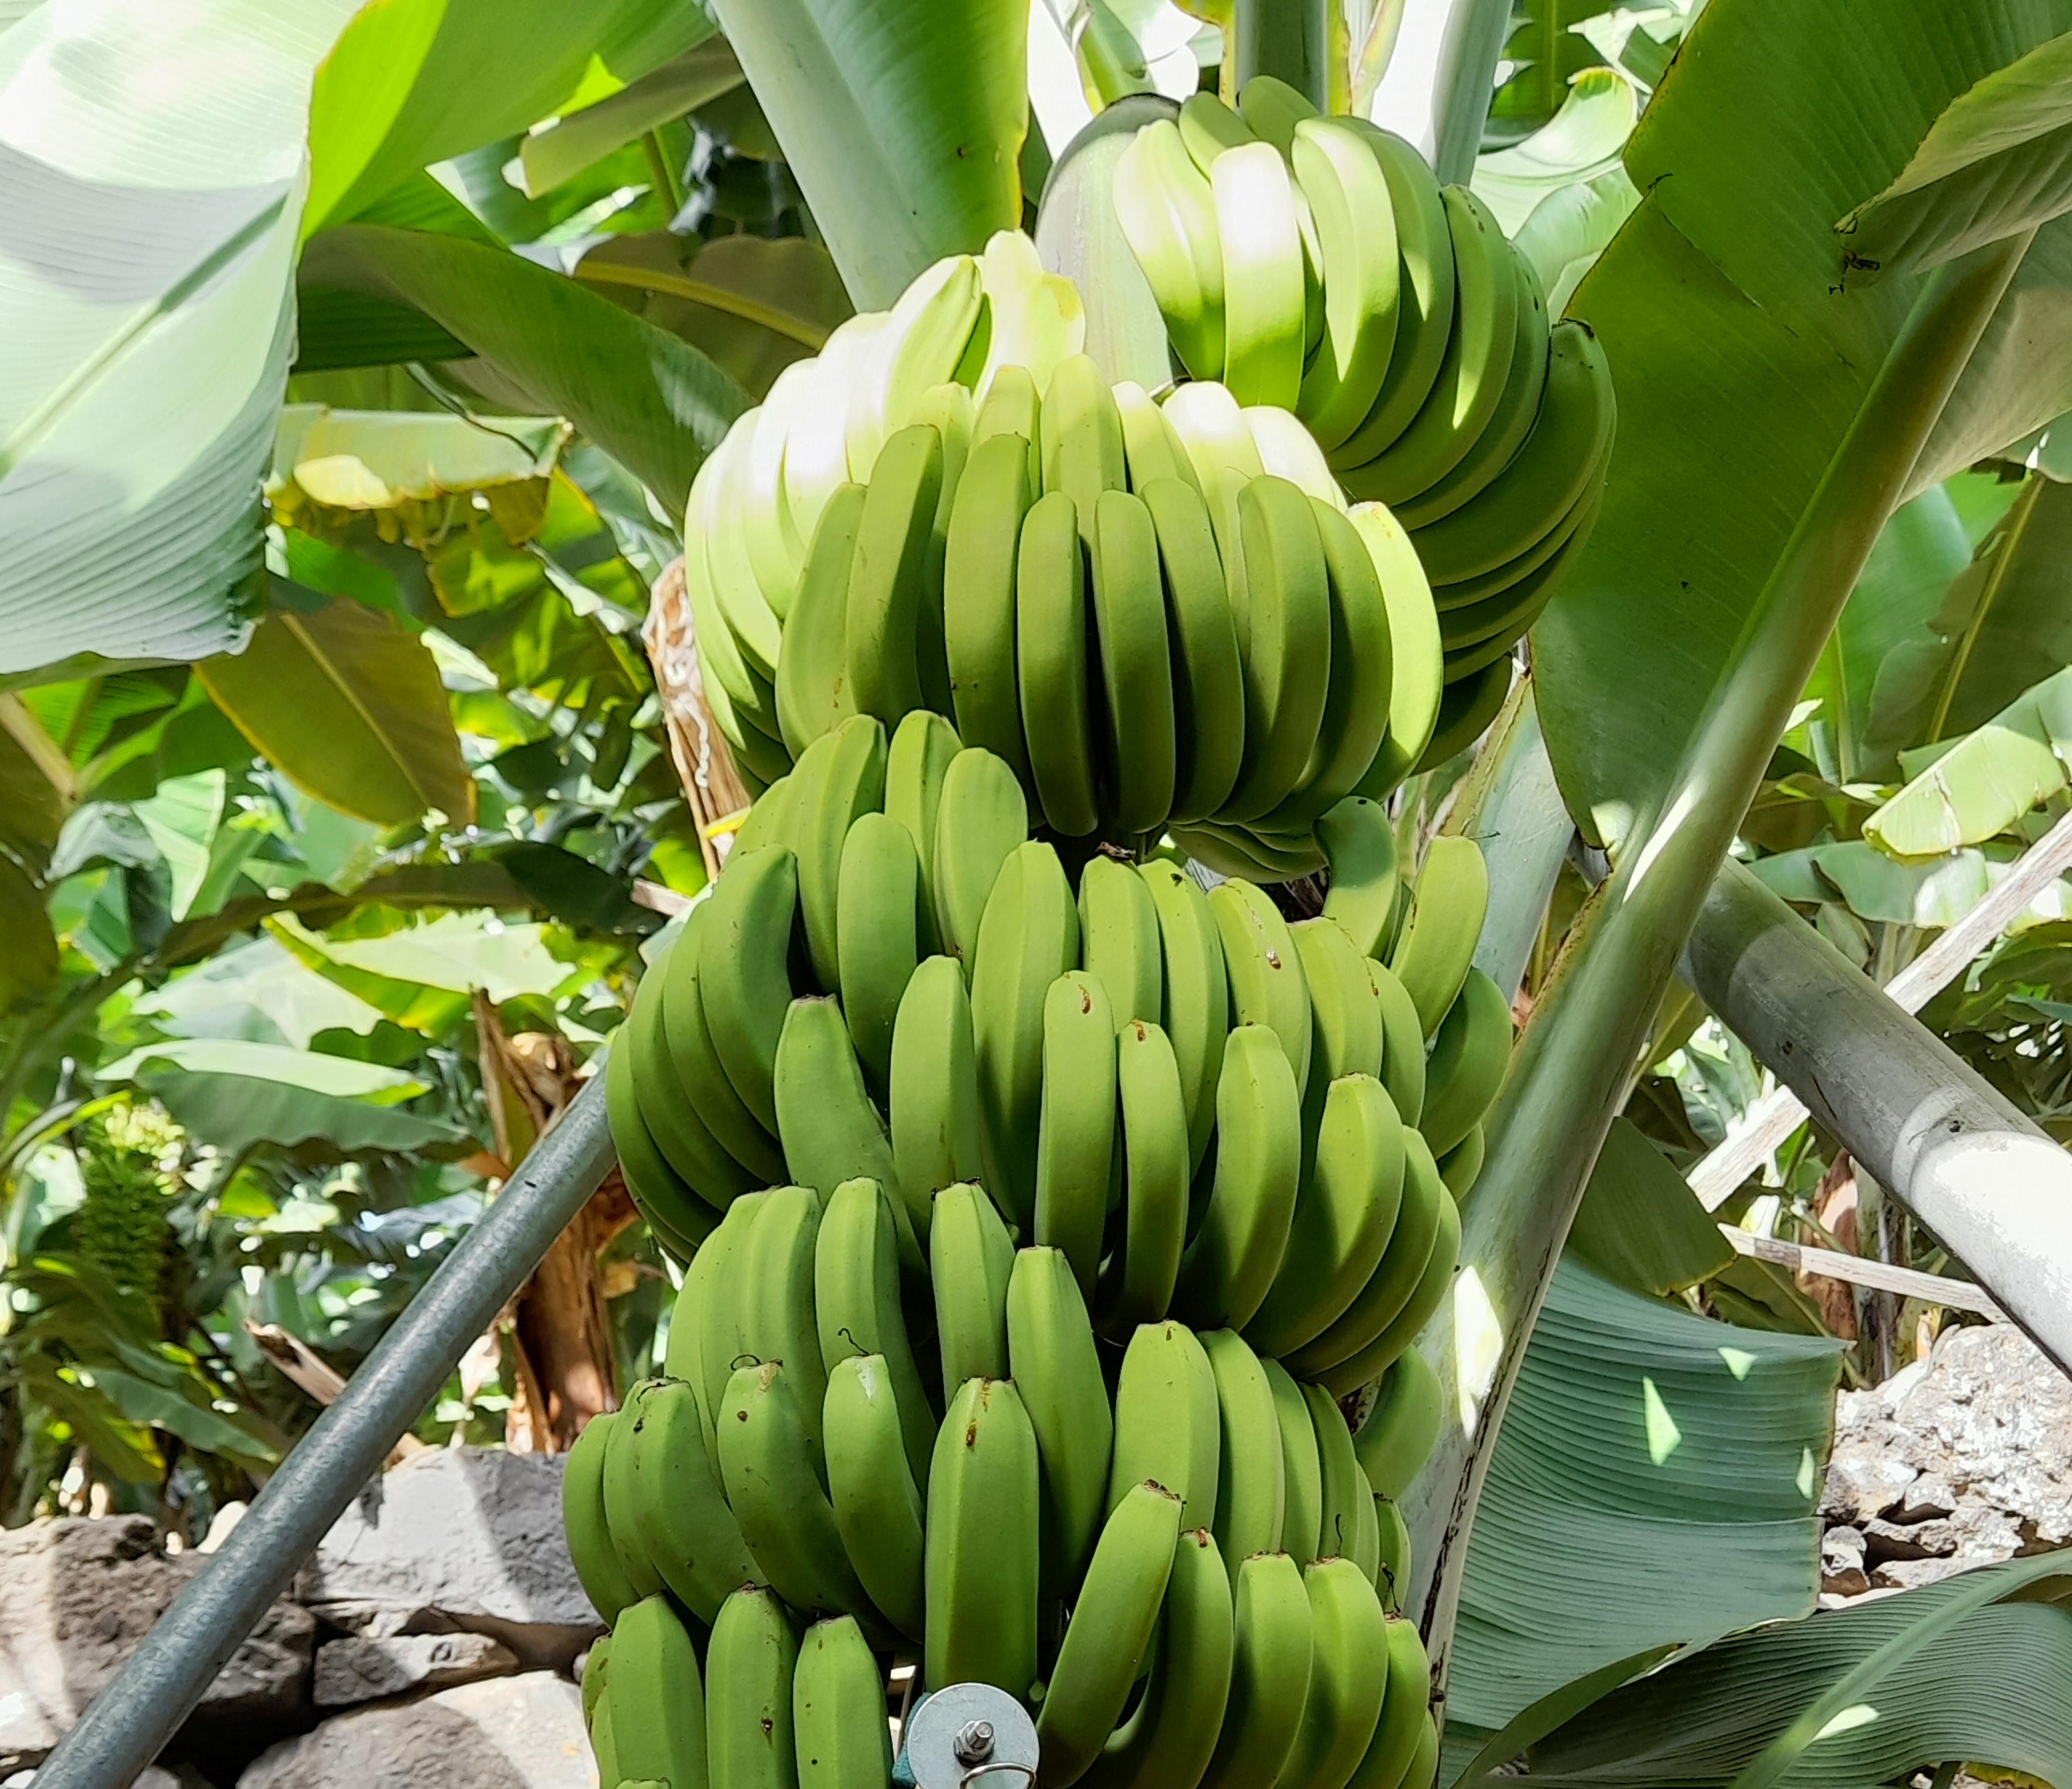
Label: Keep